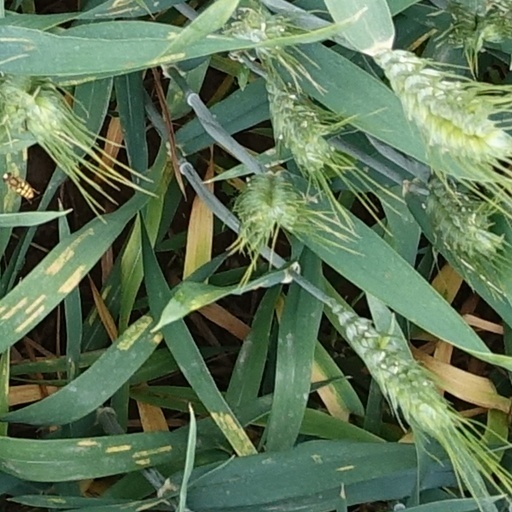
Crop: wheat